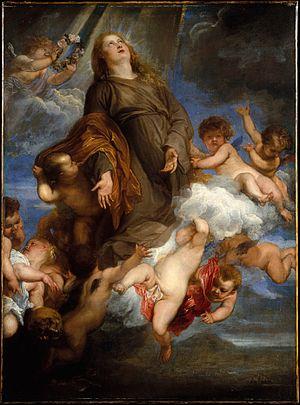
La Vierge du rosaire est un tableau d'Antoine van Dyck qui lui fut commandé en 1625 pour l'autel de l'Oratorio del Rosario di San Domenico à Palerme.